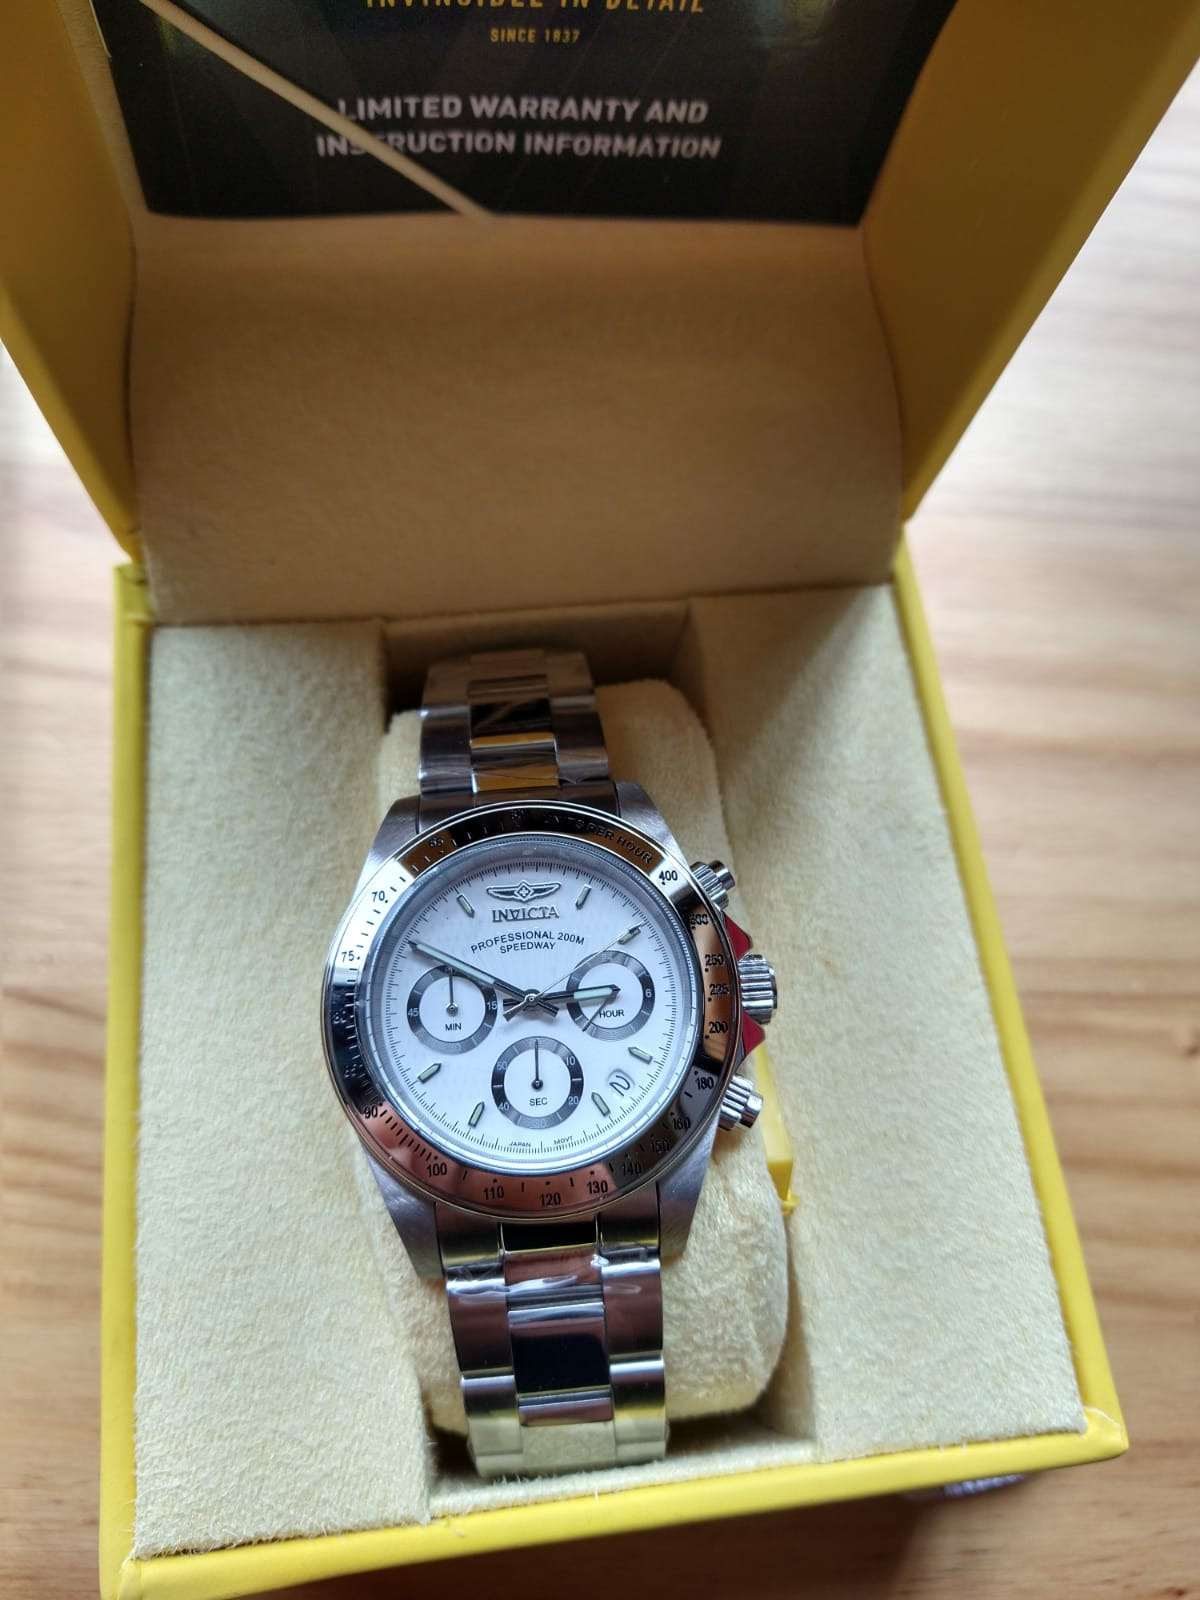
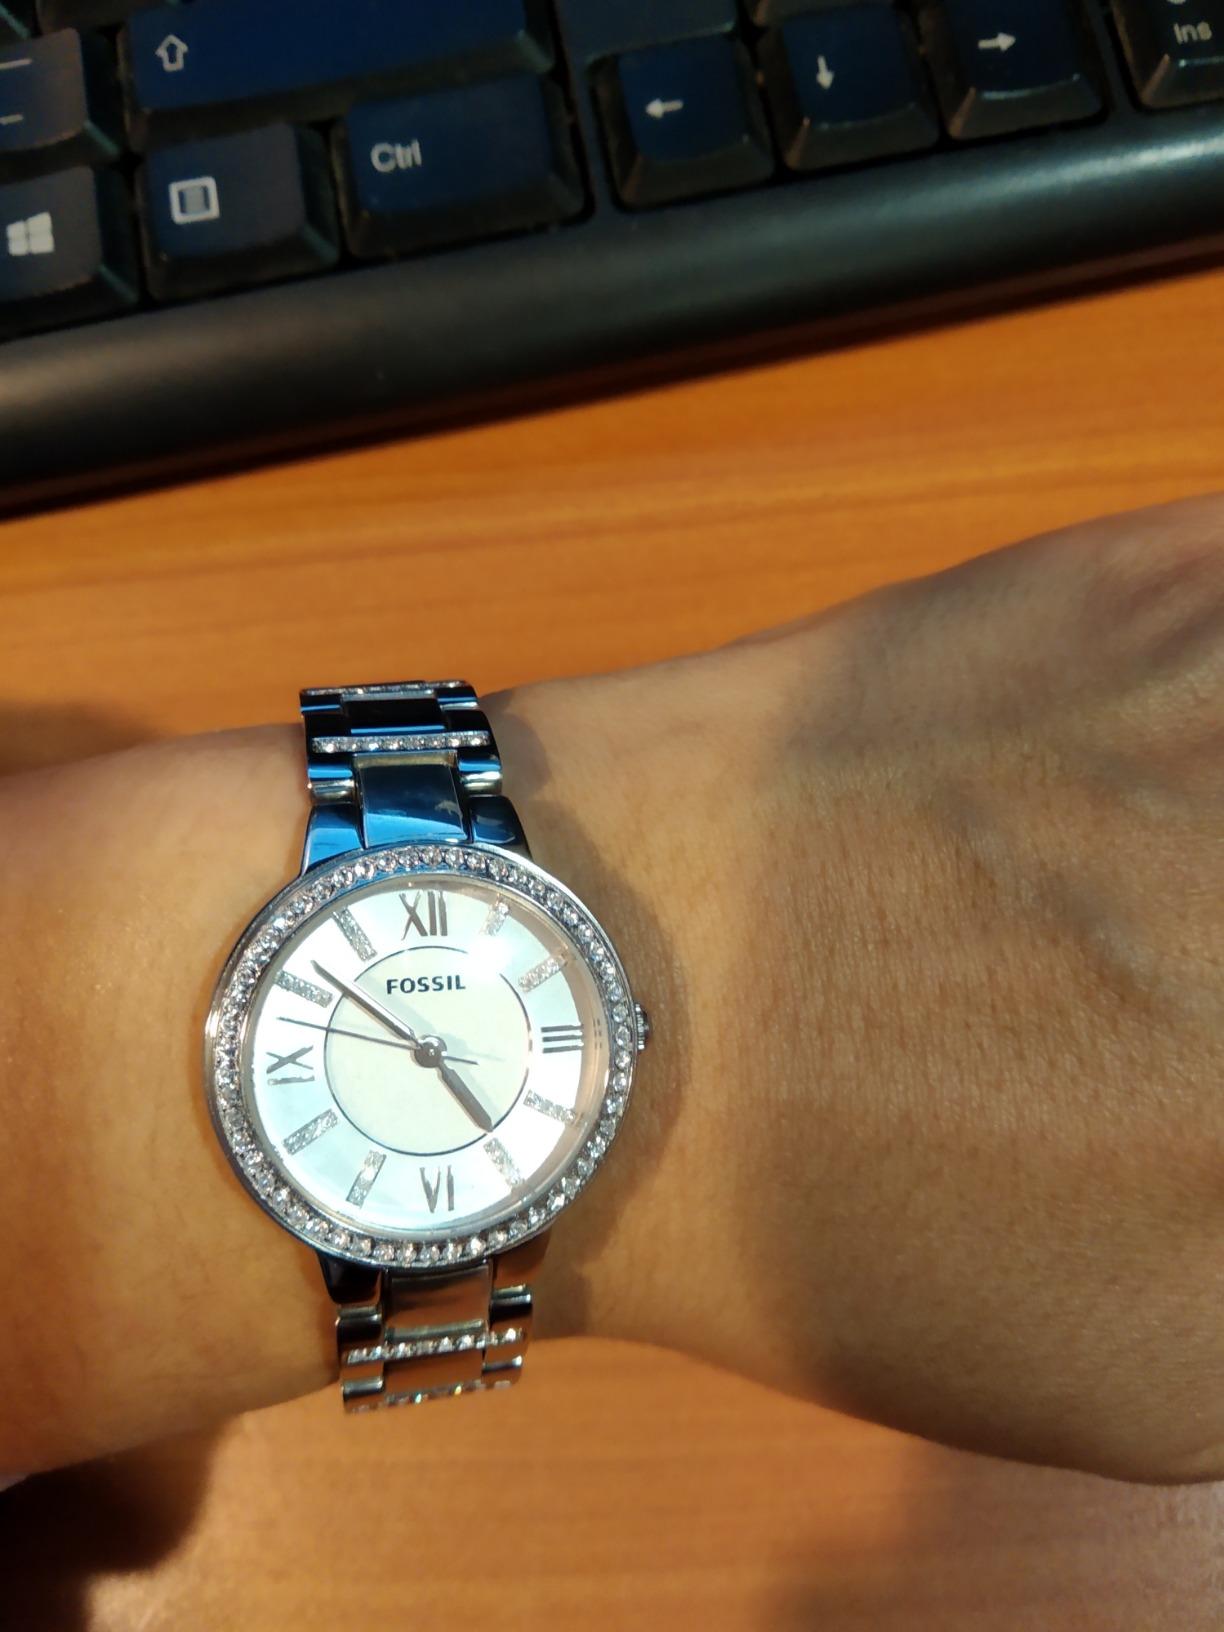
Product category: accessories_watch
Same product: no